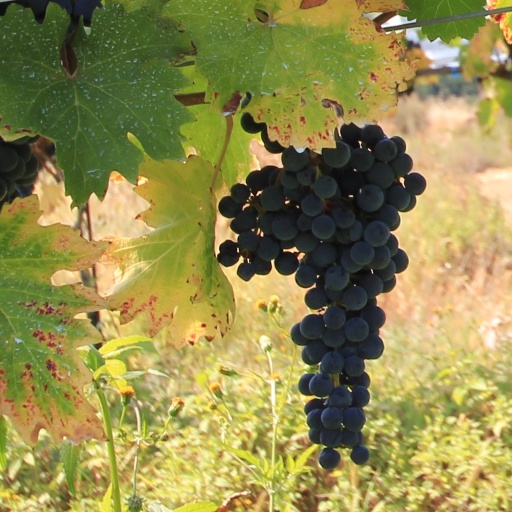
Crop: grape